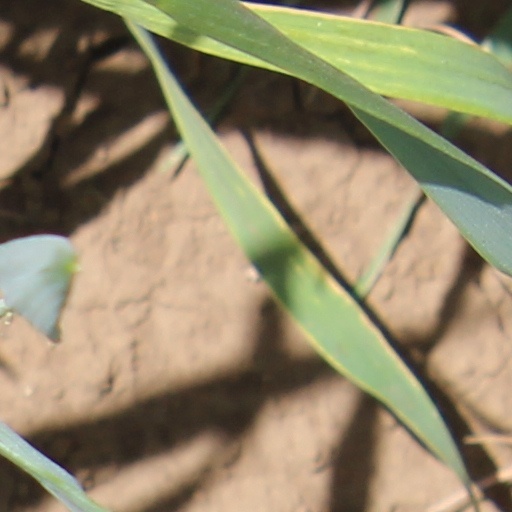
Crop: wheat